The Dirty Girls

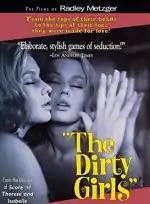
Original film DVD cover

The Dirty Girls is a 1965 American erotic drama film directed by Radley Metzger.